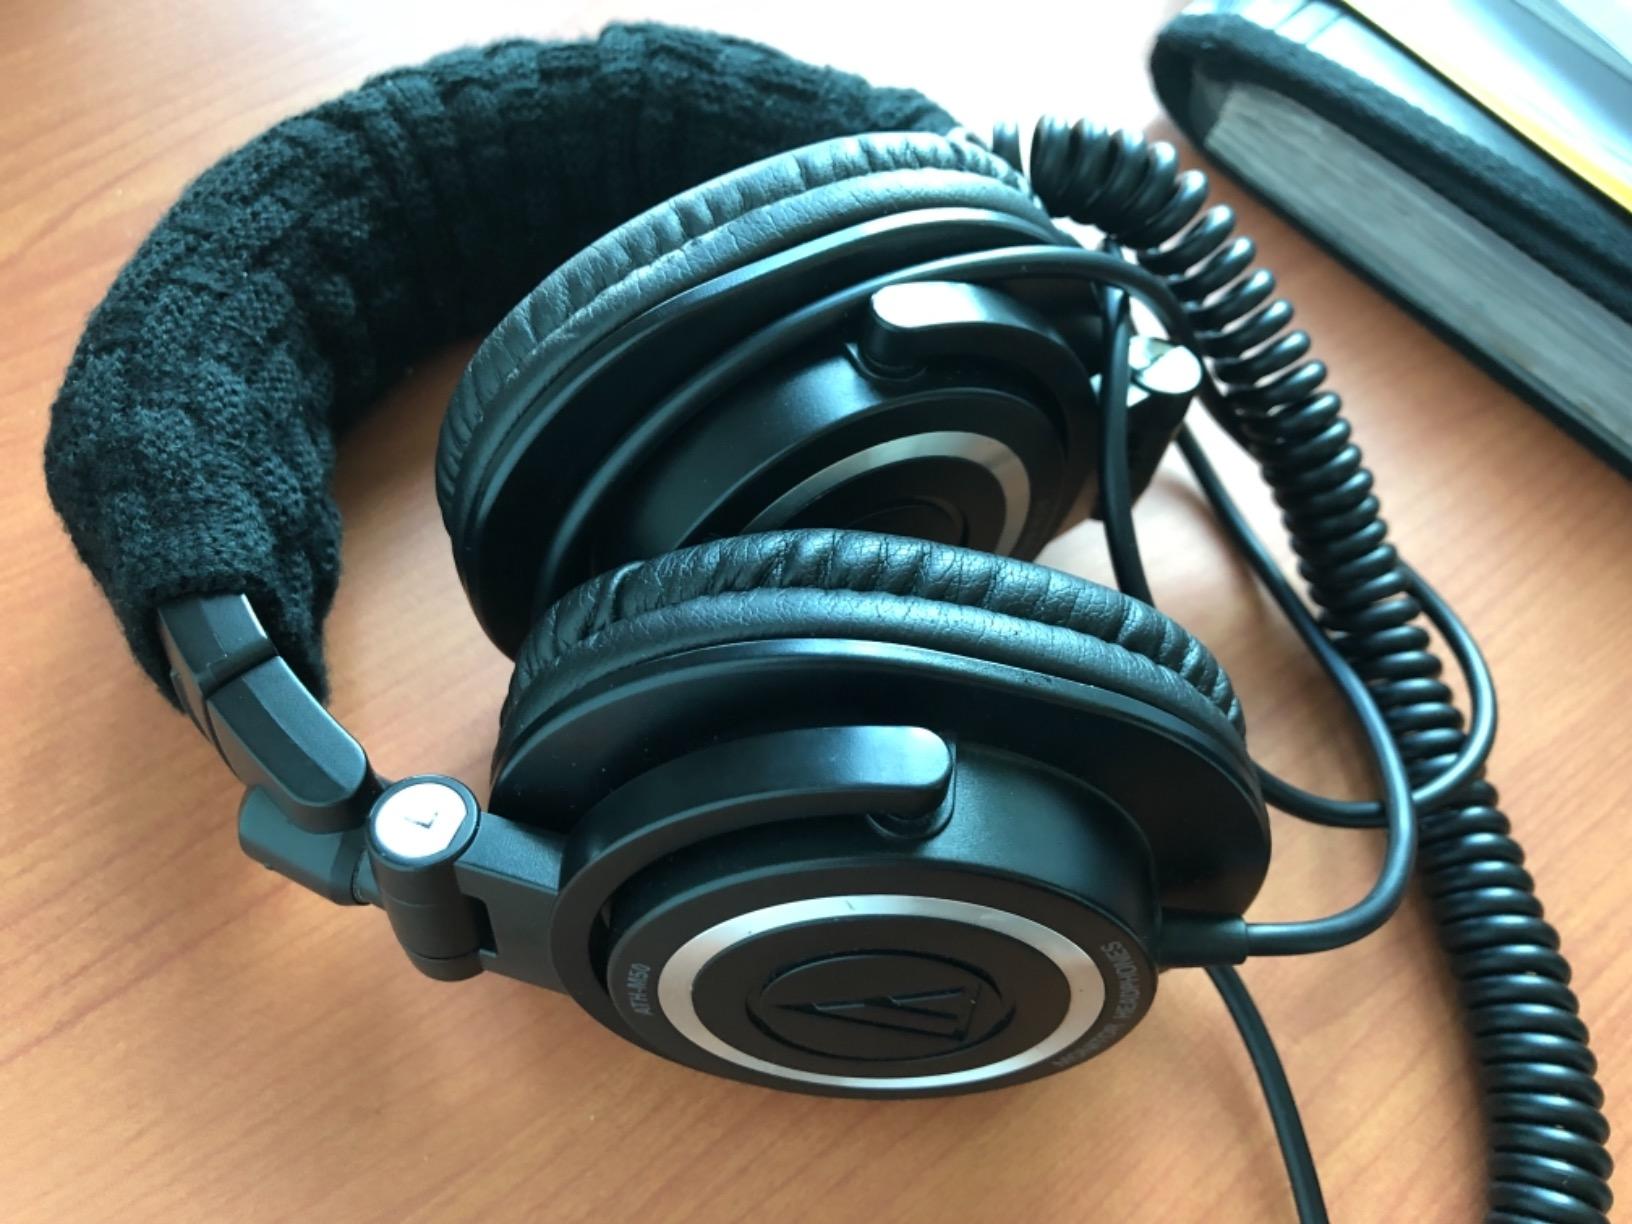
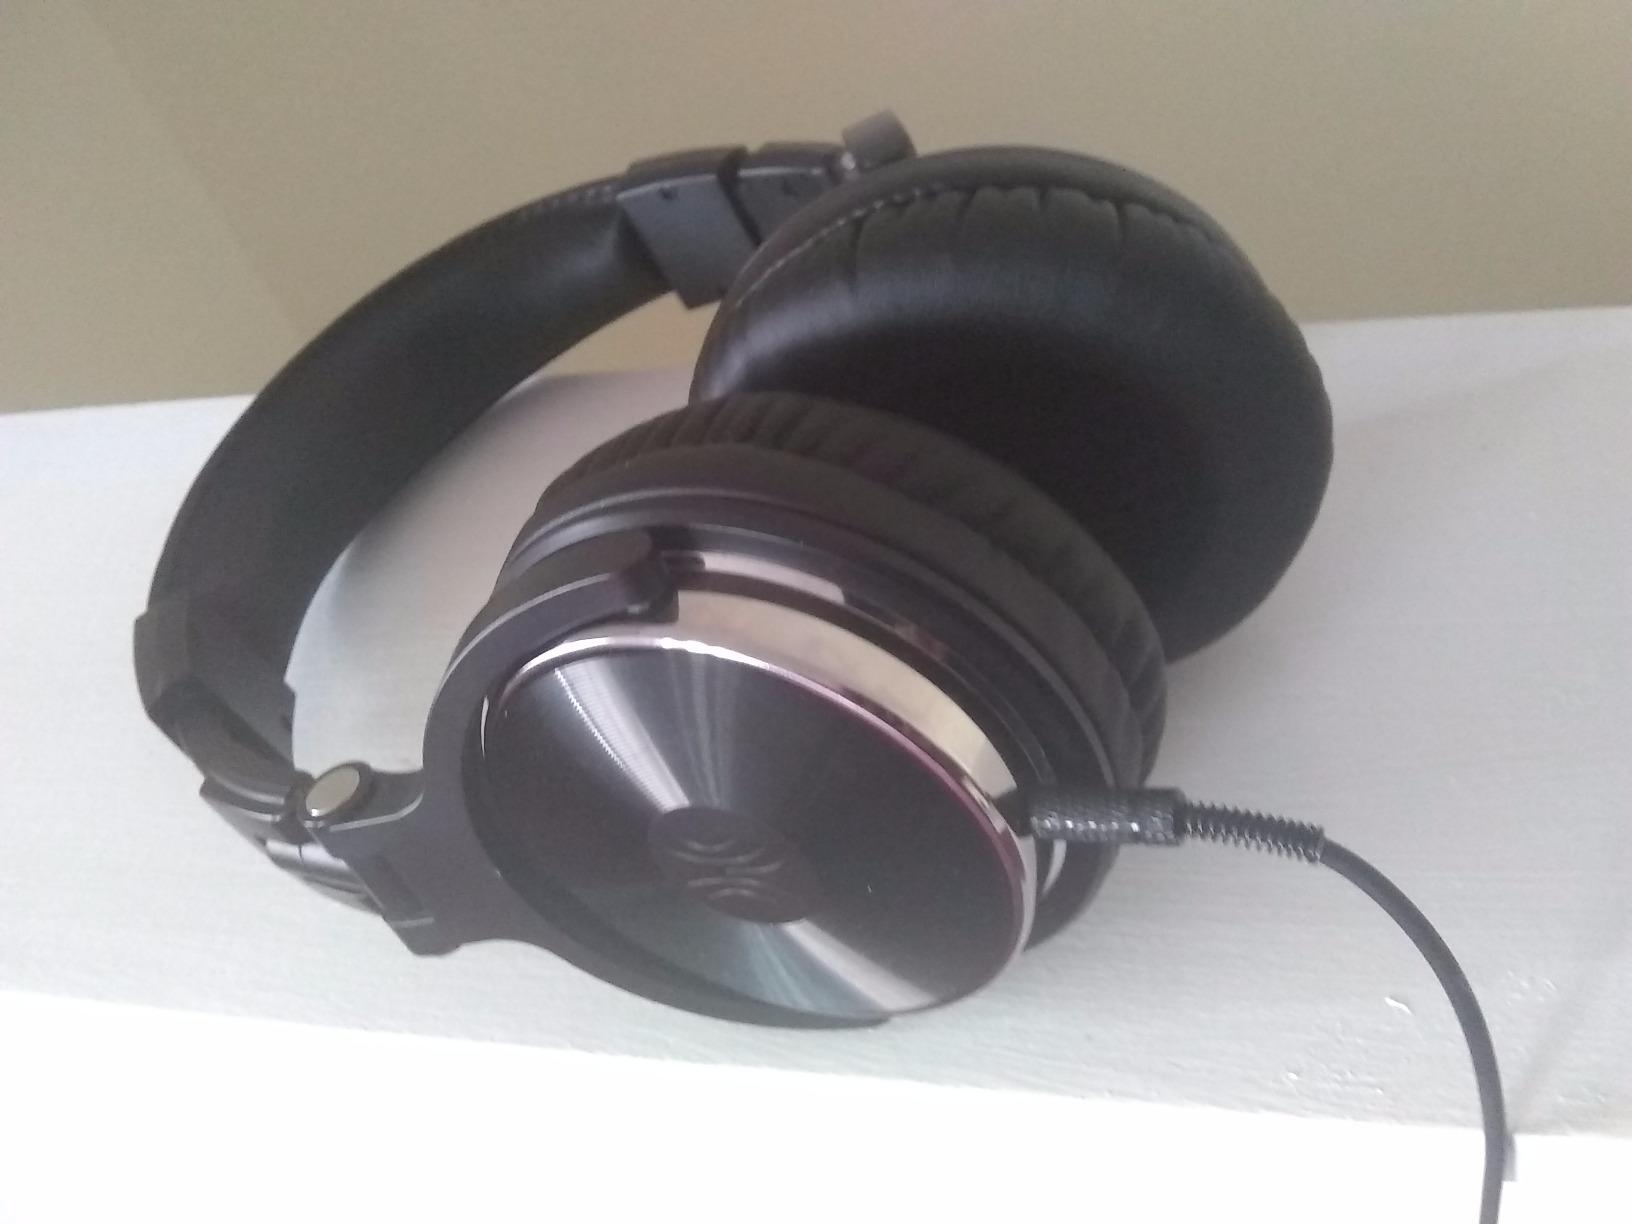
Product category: headphones
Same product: no